Damien Starkey

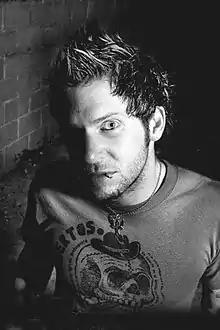

Damien Joel Starkey (born October 20, 1982) is an American musician, songwriter and producer. He has played many roles in several bands, served as a vocalist for Society Red and Burn Season, bassist for Puddle of Mudd, and he also owns a company called Give 2 Get Music Group in which he is a music supervisor and composer for TV and film music. Damien has scored and wrote music for more than 100 TV shows and movies including American Reunion, Nitro Circus Movie, Freeheld, Pawn Stars, Bar Rescue, and Undercover Boss. As a producer he has written for and produced many notable artists including platinum selling bands Saliva, Daughtry and Avril Lavigne. The album "Project X" by Upchurch was co-written and produced by Damien and peaked on the album chart at No. 4 and No. 2 on the Hip Hop Chart. Damien was back on tour playing bass in Saliva for most of 2018. Starkey is also known for his accomplishments in other areas of business. Some of these include World Construction Inc, Songlinkr, Fanpass and The Shop Recordings.